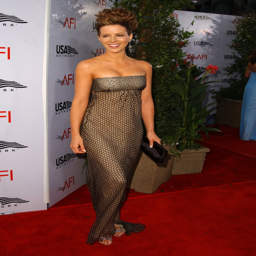
actor wore a strapless gown to awards .